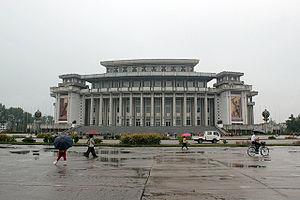
Hamhung est une ville nord-coréenne. Elle est le chef-lieu de la province du Hamgyong du Sud, au nord-est de la Corée du Nord. En 2005, sa population s'élevait à 874.000 habitants. Hamhung est la deuxième ville la plus peuplée de Corée du Nord après la capitale Pyongyang.
Le grand théâtre de Hamhung est un théâtre situé à Hamhung, en Corée du Nord. C'est le plus grand théâtre du pays.